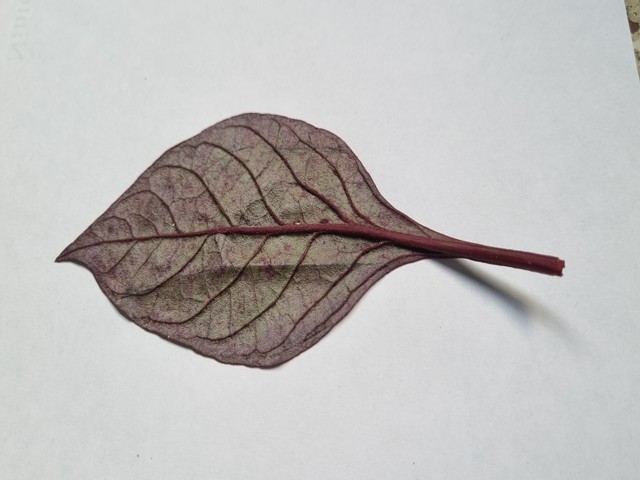
Plant: kalochitra